Brain Age 2: More Training in Minutes a Day!

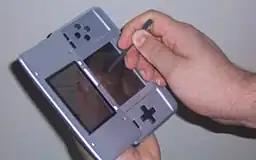
A person holds a handheld video game console in one hand and a writing tool in the other.

Similar to its predecessor, "Brain Age 2" is an edutainment video game that offers the player several minigames to play. Before the game begins, the player must create a profile, after which Brain Age Check runs three random tests to determine the player's brain age, which ranges from 20 to 80 and depends on the player's test performance. The brain age determines approximately the responsiveness of the player's brain; a brain age of 20, the lowest age that the player can achieve, indicates that the player's brain is as responsive as that of an average 20-year-old. Once the player is told their initial brain age, three modes are unlocked: Quick Play, Daily Training, and Sudoku. In Quick Play, the player can practice with any of the available minigames without receiving a score. In Daily Training, the player can perform Brain Age Check to determine their updated brain age. They can also complete one of the available minigames, after which they are given a rating based on their performance. To let the player track their progress, the game saves daily statistics of the player's performance, which are shown in a graph. In the third mode, Sudoku, the player can solve one of a hundred Sudoku puzzles.